Question: Please indicate a possible affordance area of the jump_skateboard that can be used for standing on
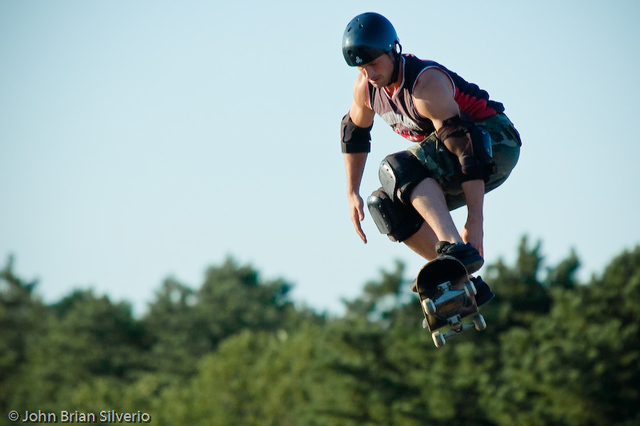
Answer: [412.868, 250.225, 493.572, 355.859]